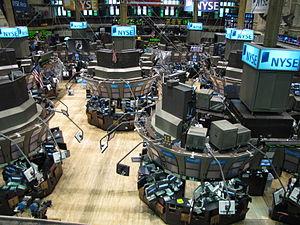
Laudato si’ est la seconde encyclique du pape François.